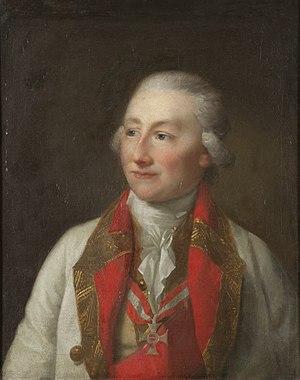
Christian Auguste de Waldeck fut un militaire allemand.